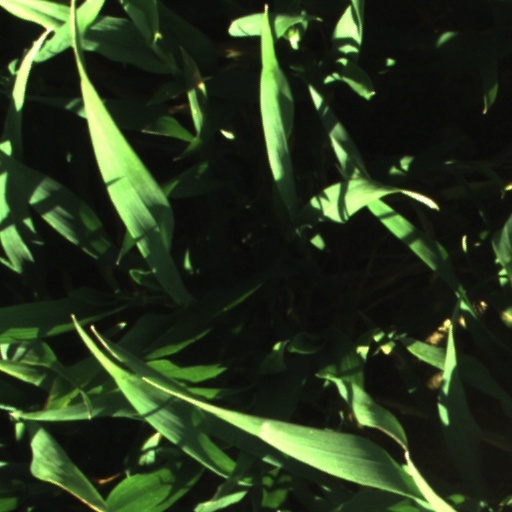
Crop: wheat